Charles Calvert, 3rd Baron Baltimore

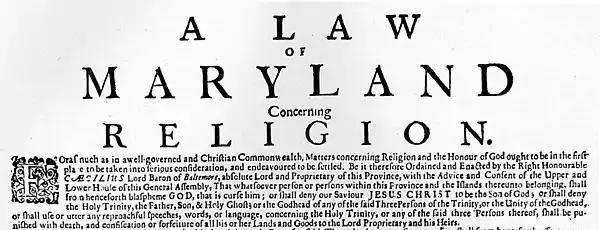
The Maryland Toleration Act, passed in 1649

The Calvert family were Roman Catholics and had founded Maryland as a colony where Catholics and Nonconformist Protestants as well as members of the established Church of England could live together in peace. Cecil Calvert, 2nd Baron Baltimore (1605–1675), had received the proprietorship that was intended for his father, George, who died in 1632 at age 53, shortly before it was granted. Cecil established his colony in Maryland from his home in England, (but sent his younger brother Leonard (1606–1647), as first colonial governor, and as a Roman Catholic continued the legacy of his father by promoting religious tolerance in the colony. He governed Maryland for forty-two years, though he never visited his colony in person.